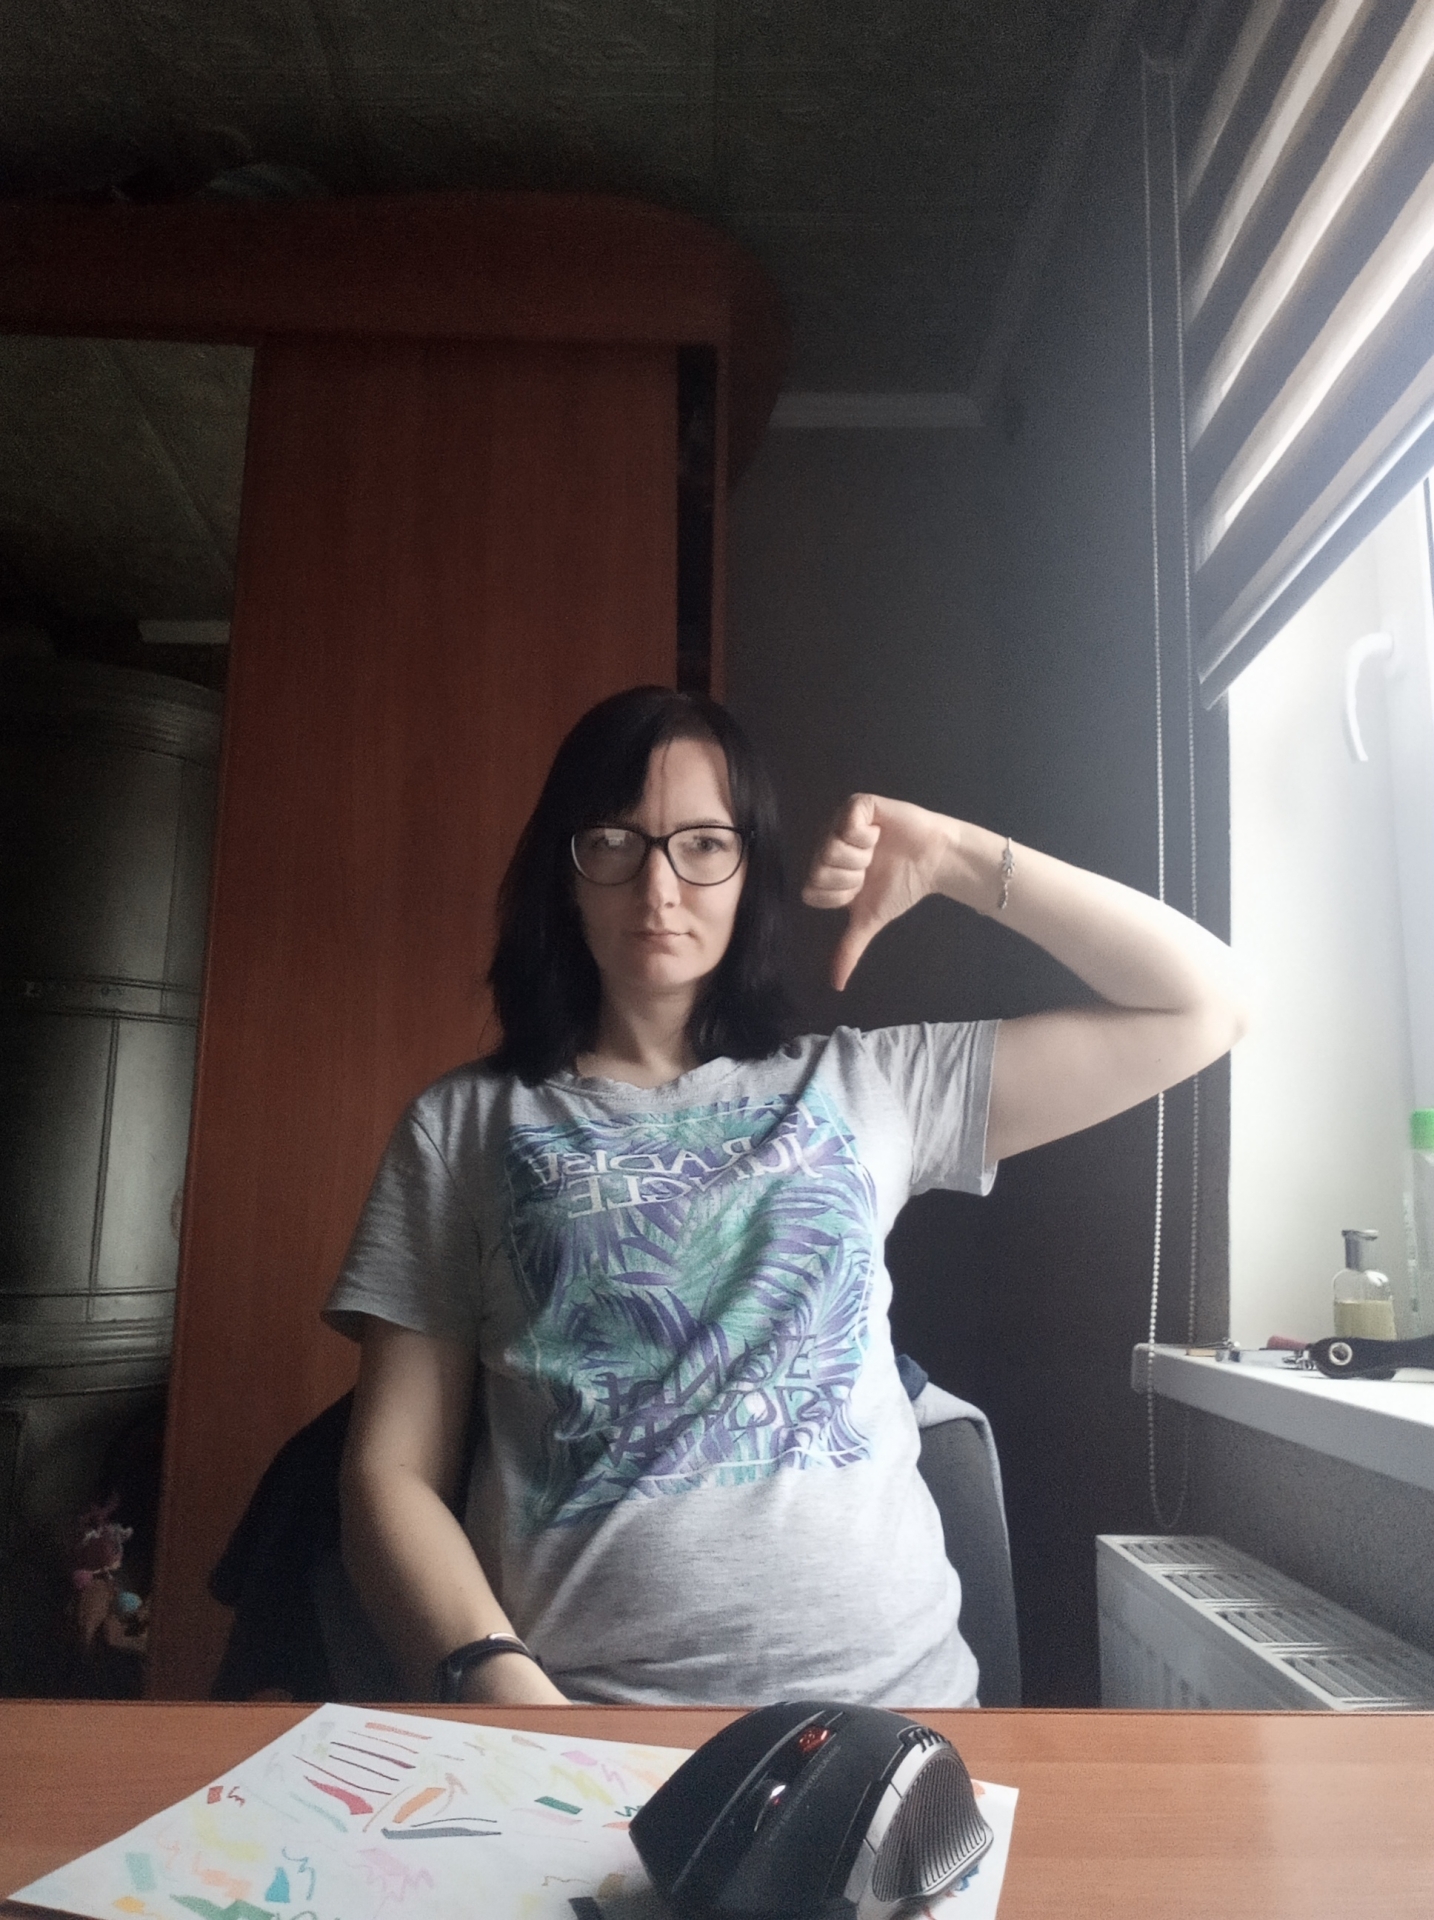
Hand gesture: dislike